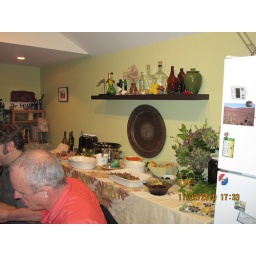
The beautiful table and shelf above